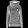
Label: Pullover